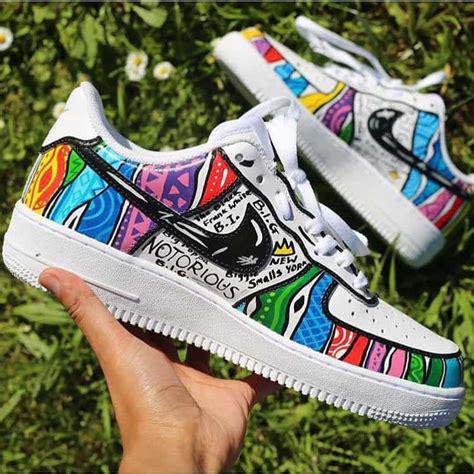
Brand: Nike
Model: Force 1